Bodie, California

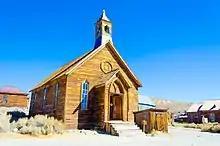
The Methodist Church

The first signs of decline appeared in 1880 and became obvious toward the end of the year. Promising mining booms in Butte, Montana; Tombstone, Arizona; and Utah lured men away from Bodie. The get-rich-quick, single miners who came to the town in the 1870s moved on to these other booms, and Bodie developed into a family-oriented community. In 1882 residents built the Methodist Church (which still stands) and the Roman Catholic Church (burned 1928). Despite the population decline, the mines were flourishing, and in 1881 Bodie's ore production was recorded at a high of $3.1 million. Also in 1881, a narrow-gauge railroad was built called the Bodie Railway & Lumber Company, bringing lumber, cordwood, and mine timbers to the mining district from Mono Mills south of Mono Lake.